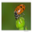
Label: beetle